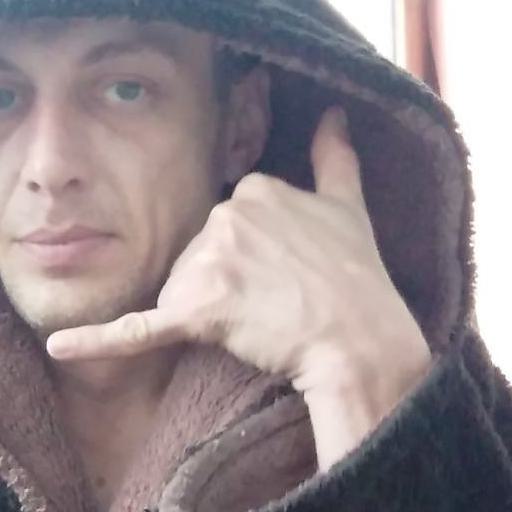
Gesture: call